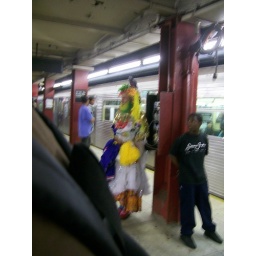
CRAZY MAN-- thats a bird on his head and a puppy in his arms....